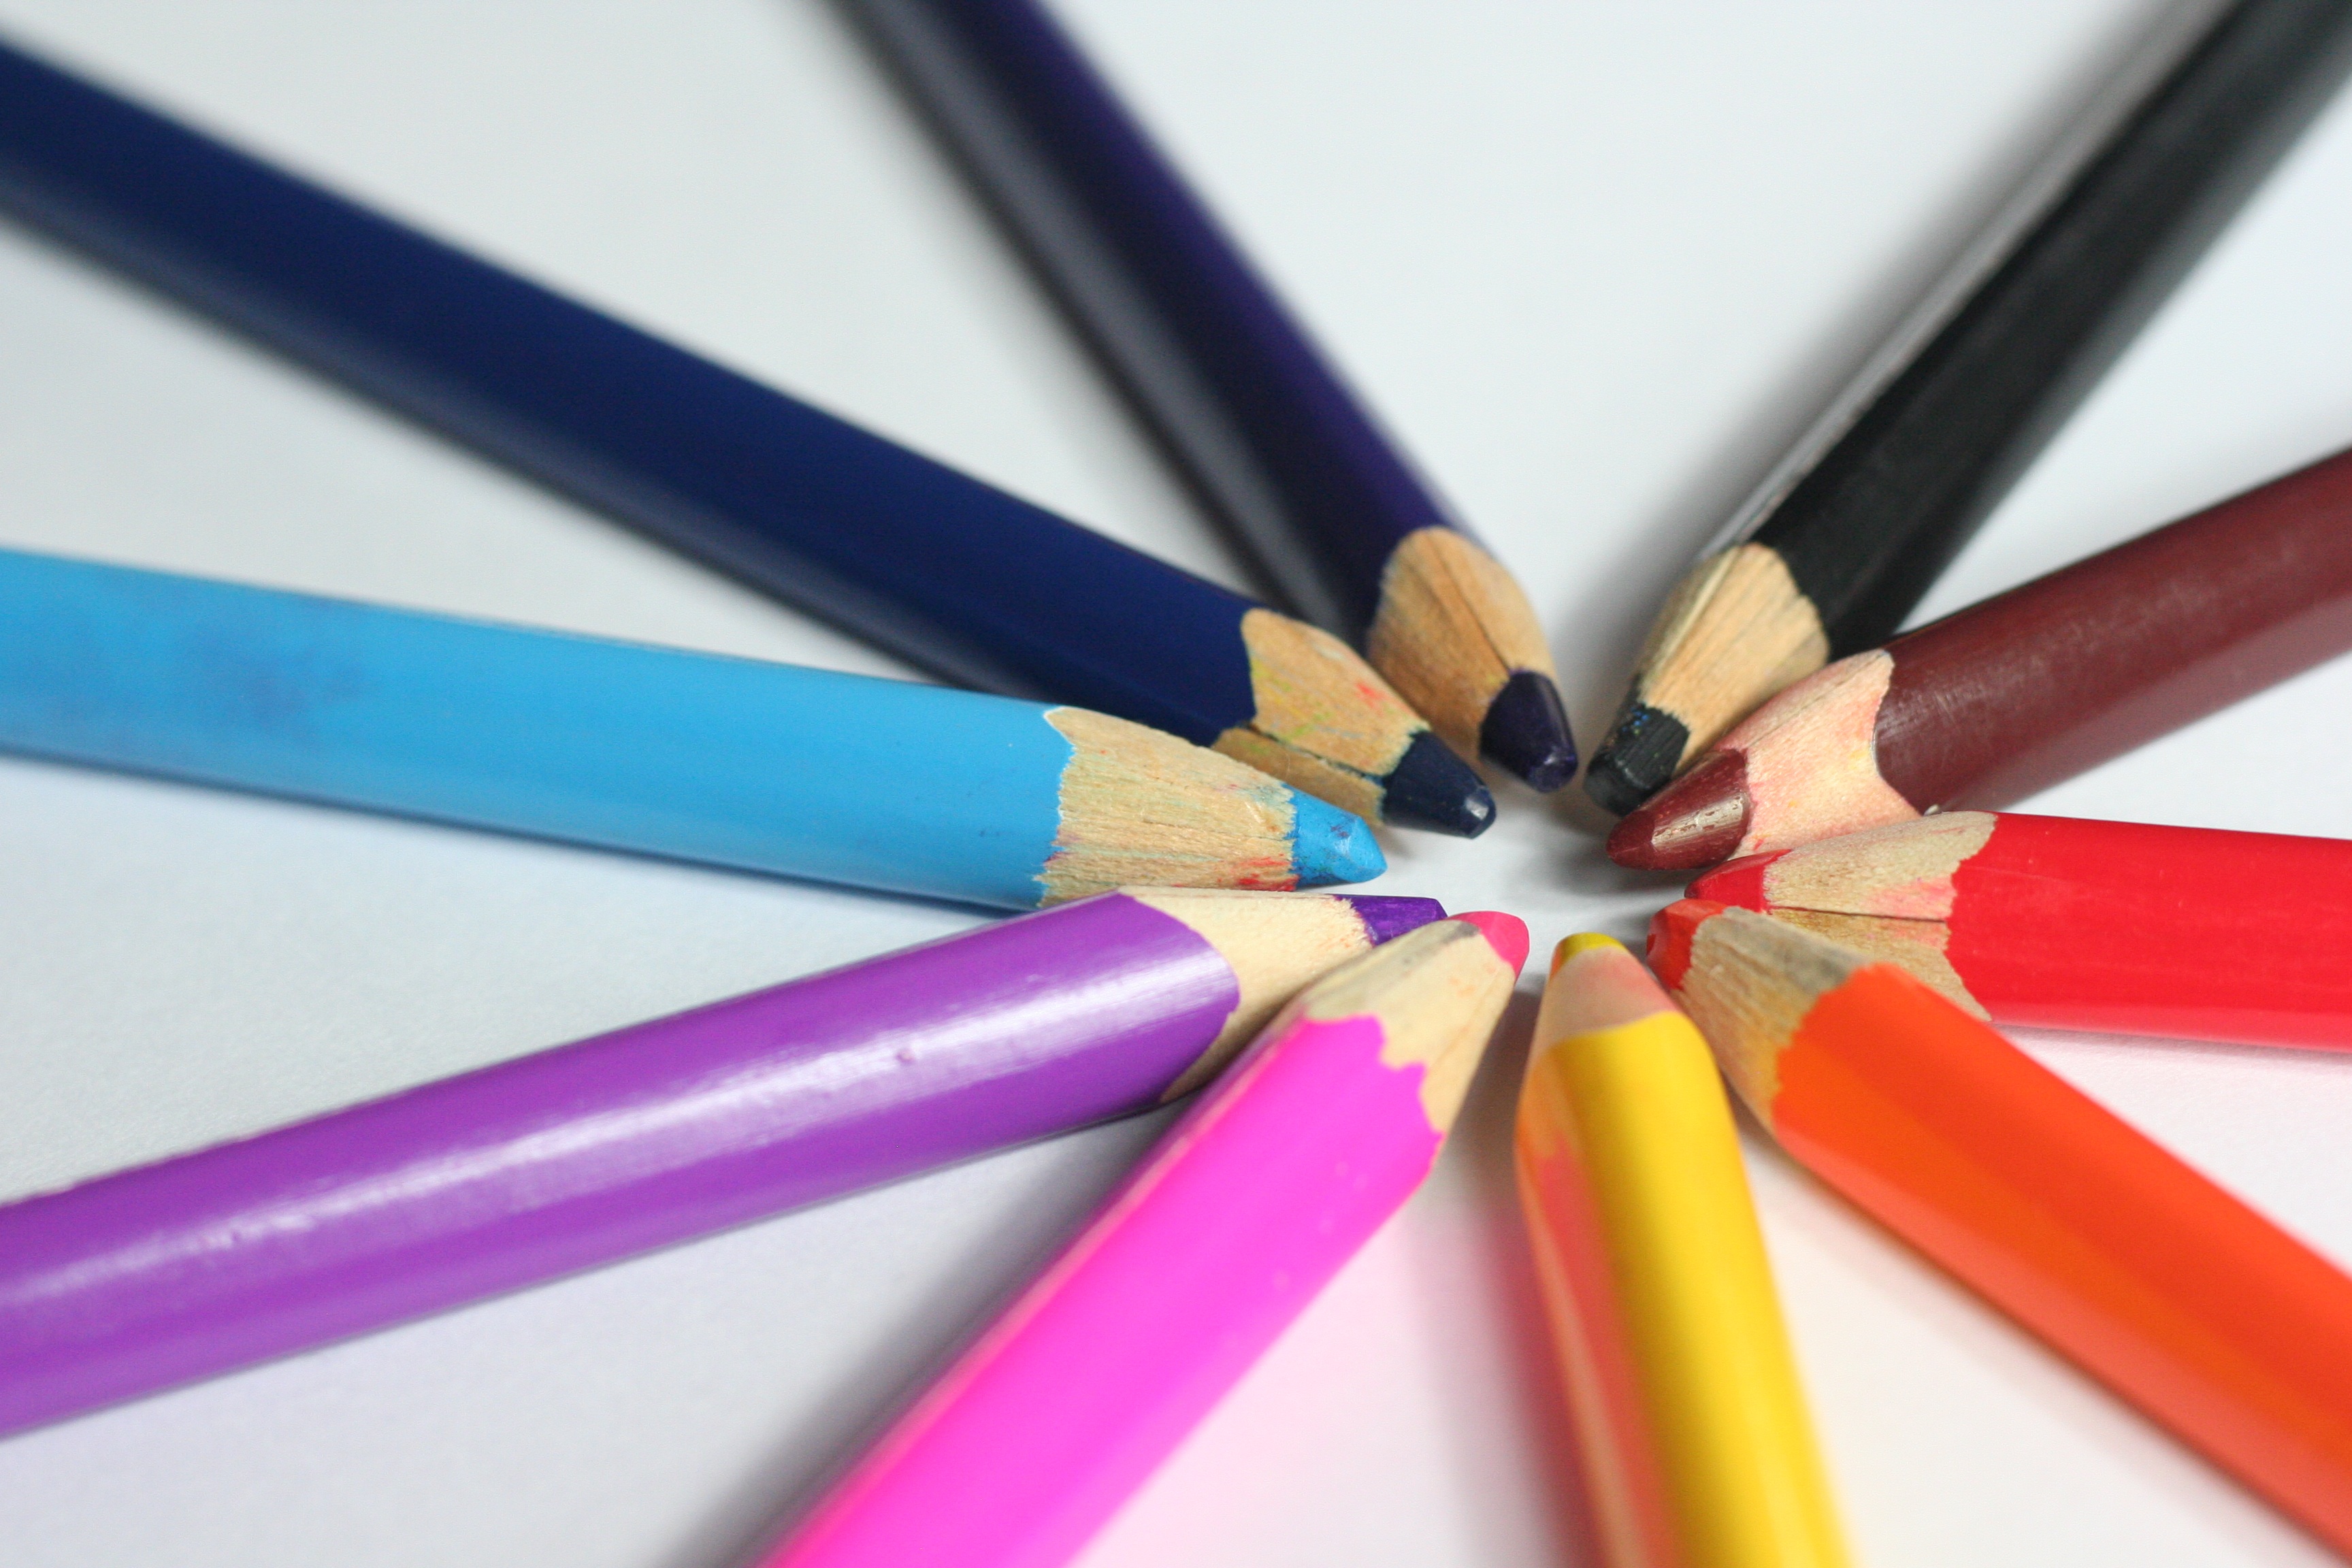
pencil, wheel, color, pink, painting, coloring, drawing, crayons, the background, color scale